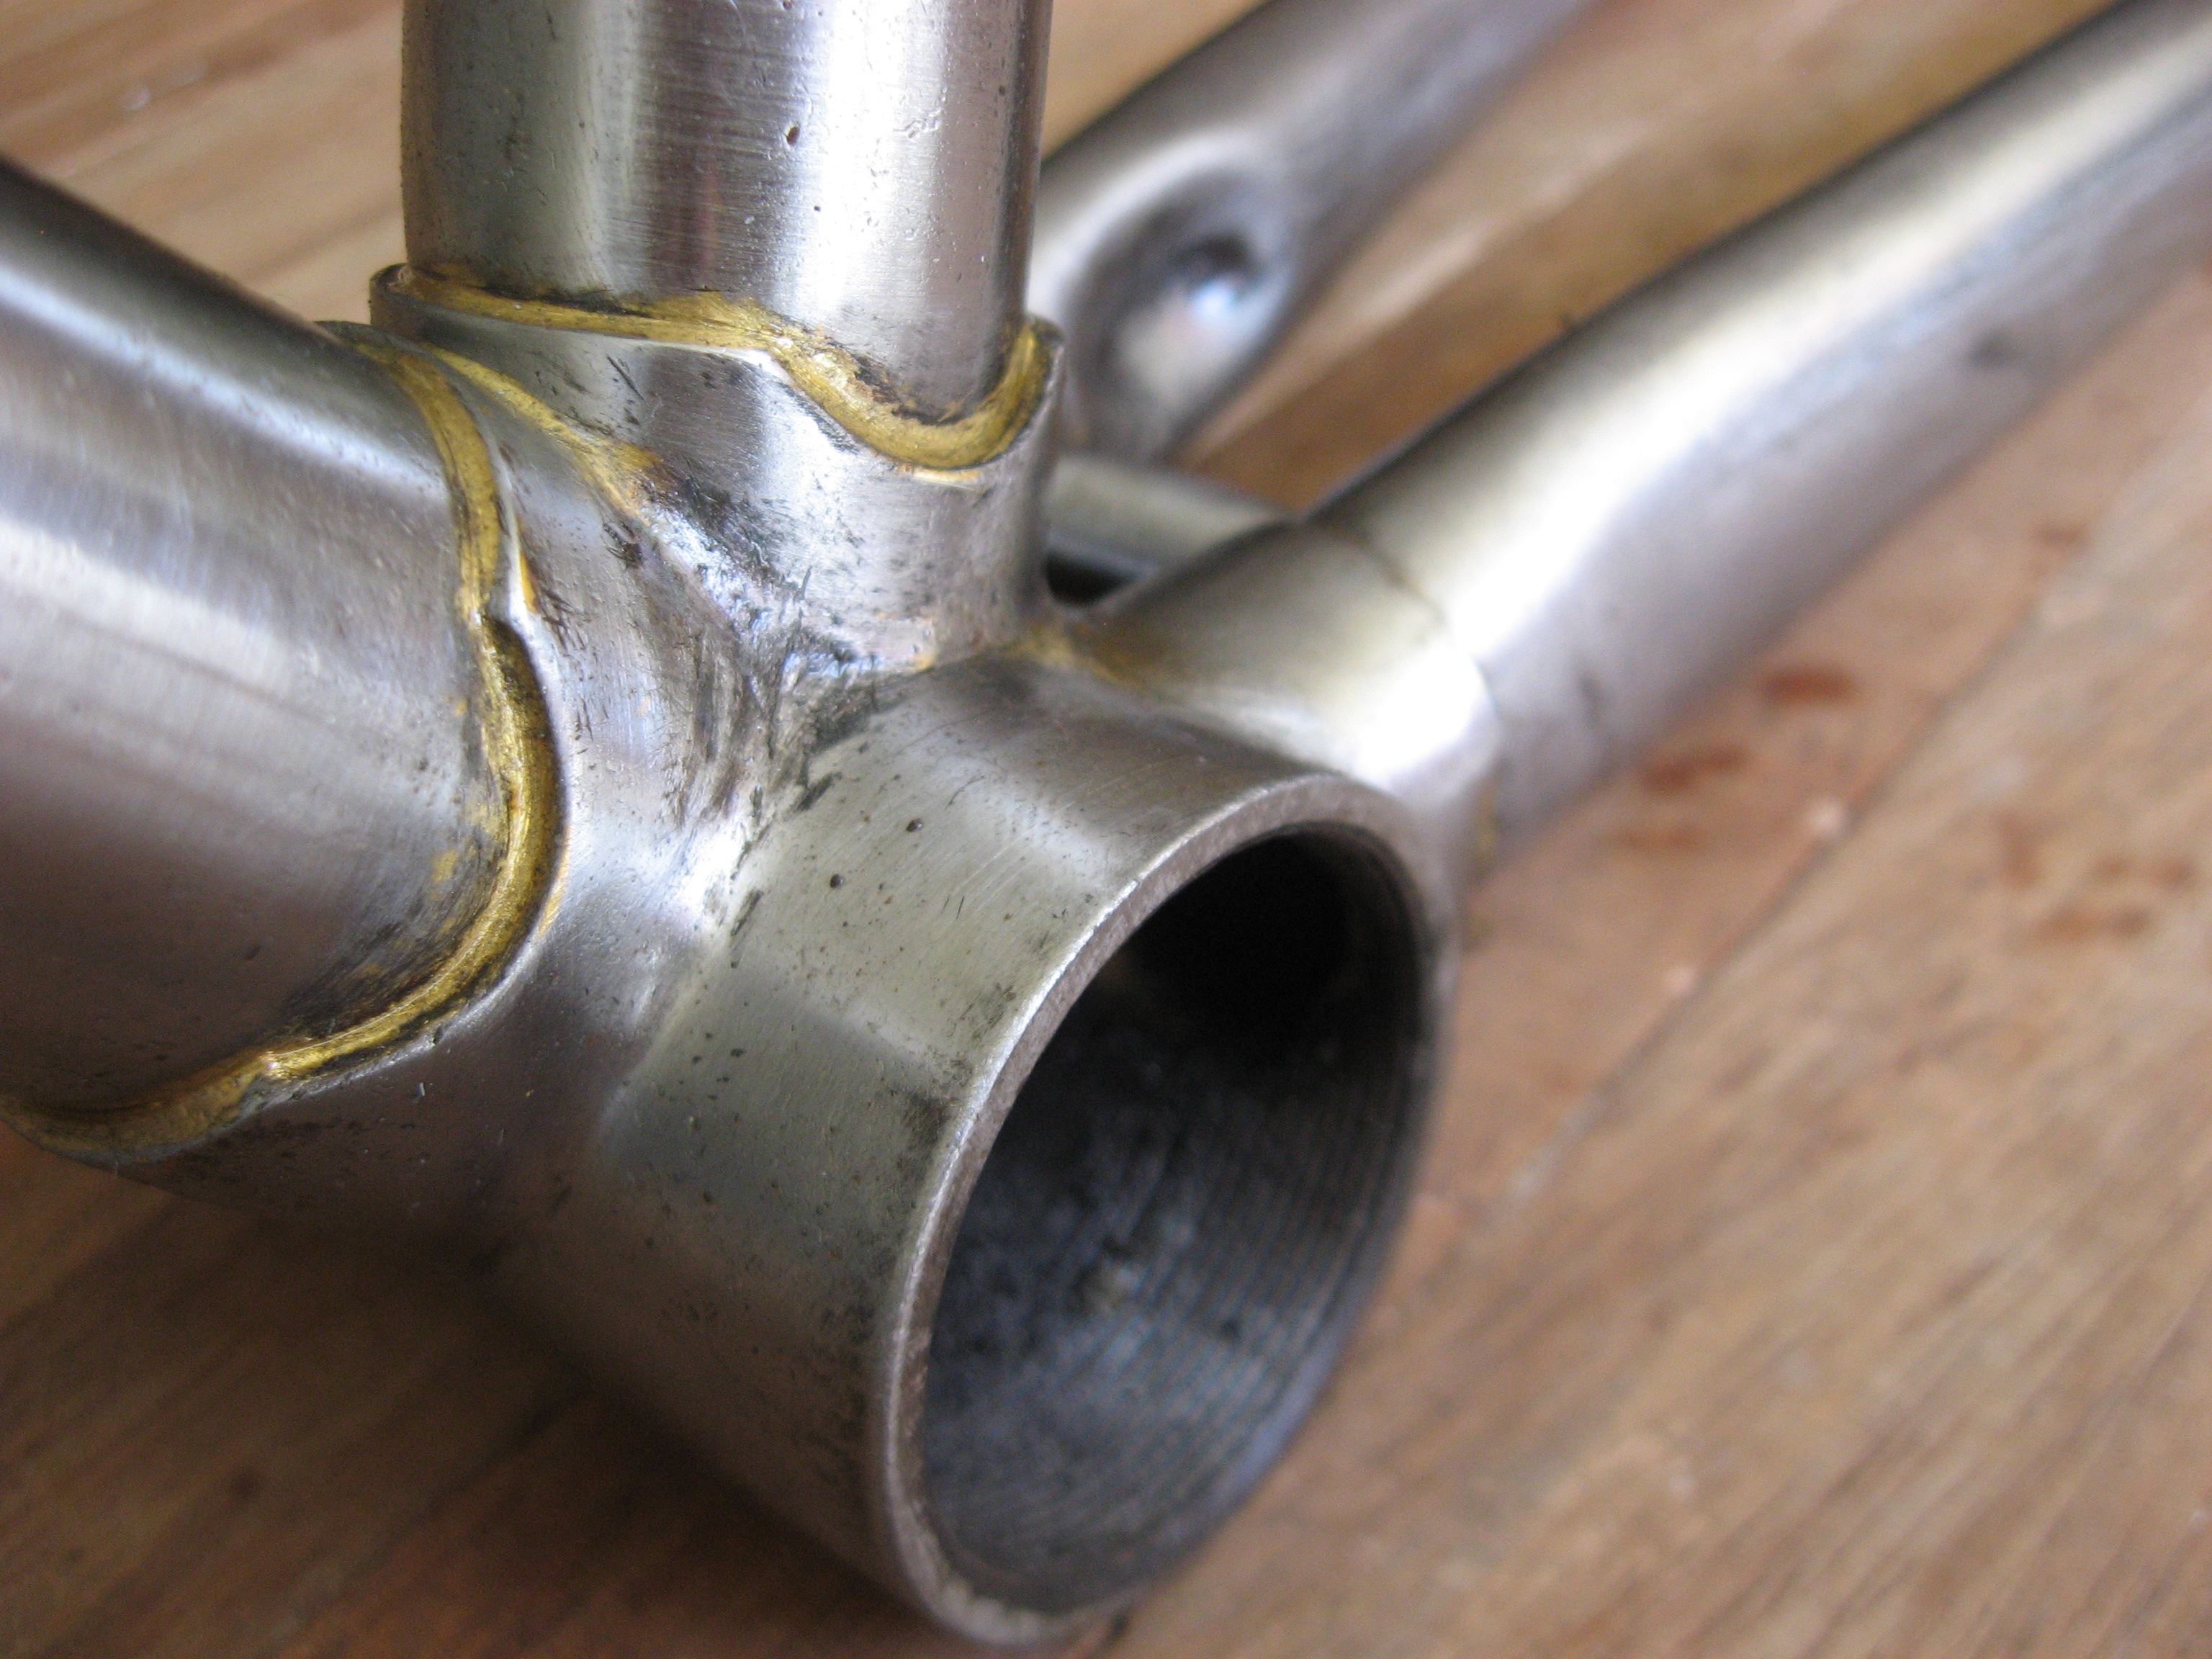
wheel, exhaust system, bicycle frame, bottom bracket, gun barrel, raw finish